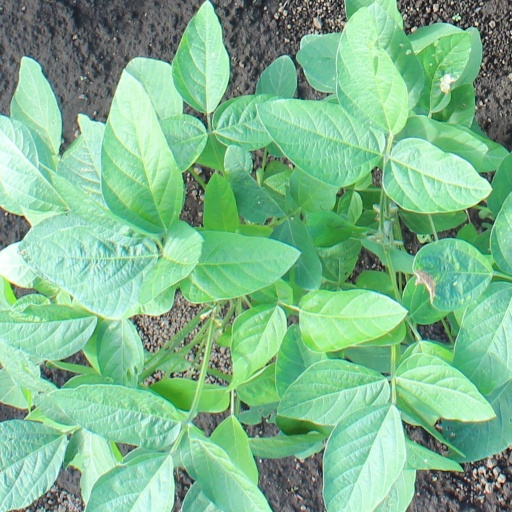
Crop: soybean